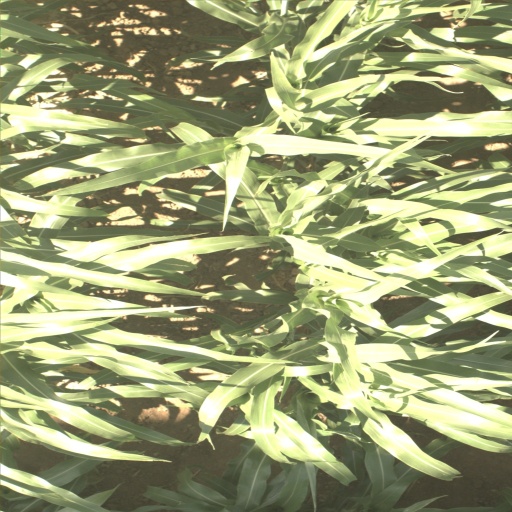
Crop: sorghum